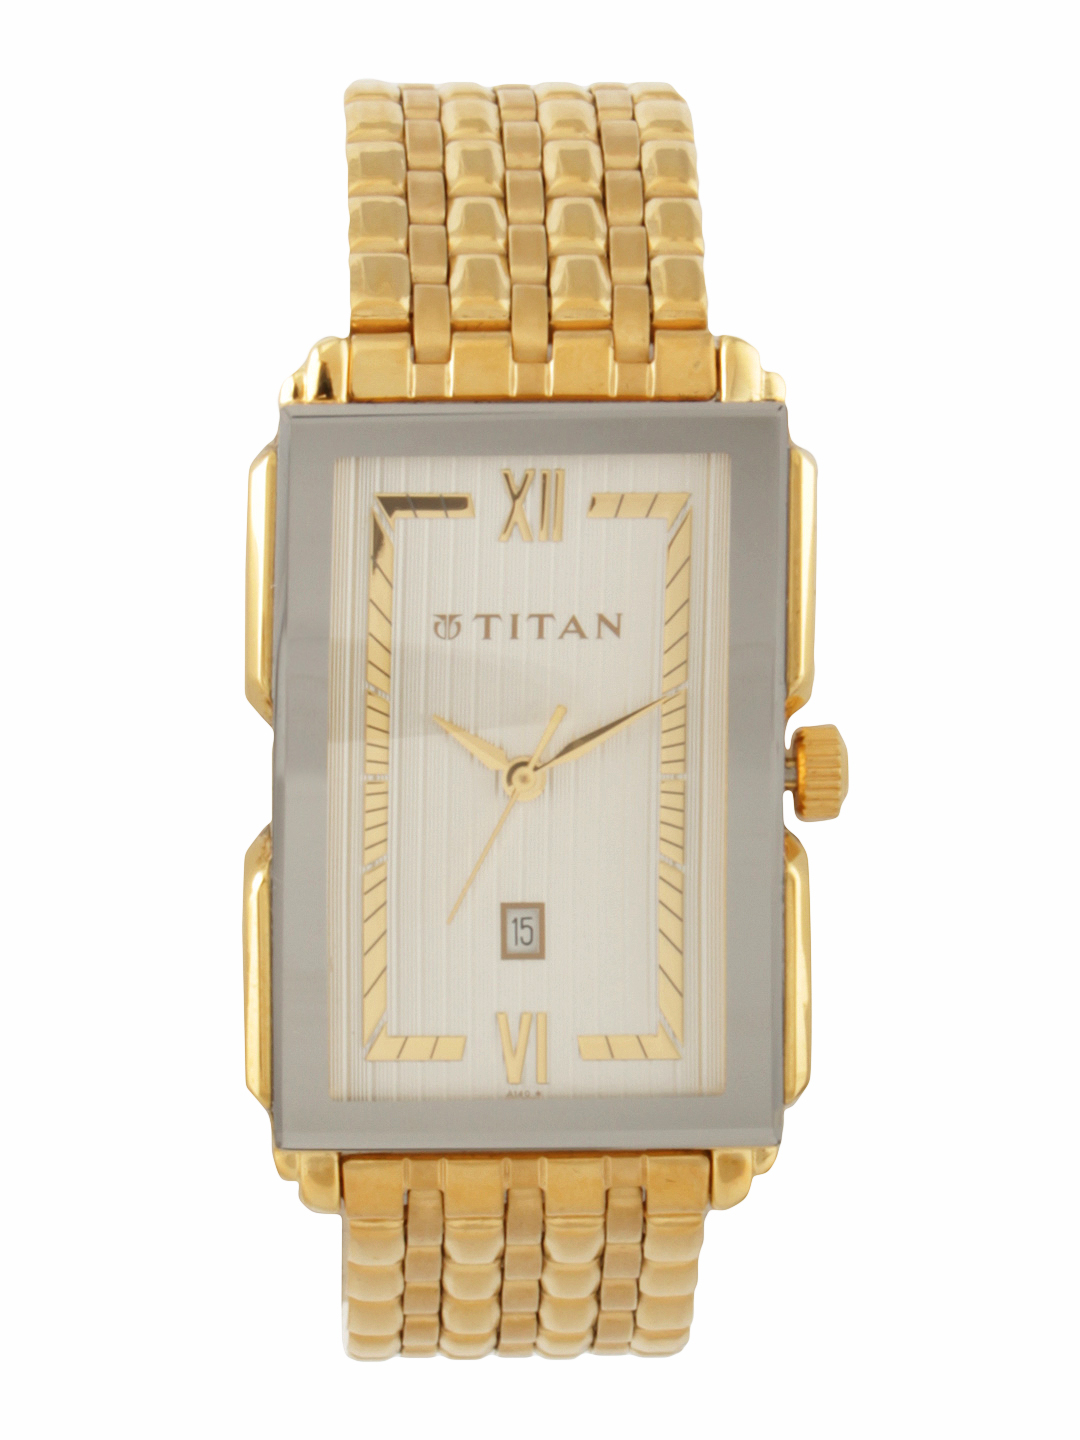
Titan Men Cream Dial Watch
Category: Accessories / Watches / Watches
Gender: Men
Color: Cream
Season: Winter 2016
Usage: Casual